Şeref Osmanoğlu

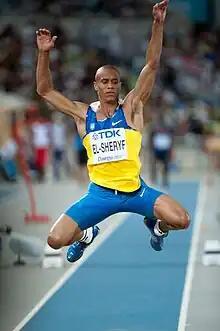
Sheryf El-Sheryf during the 2011 World Championships

Şerif Osmanoğlu (born Sheryf El-Sheryf; 2 January 1989 in Simferopol, Ukrainian SSR, Soviet Union) is a Turkish and former Ukrainian (until May 2013) athlete who competes in the triple jump and occasionally long jump.